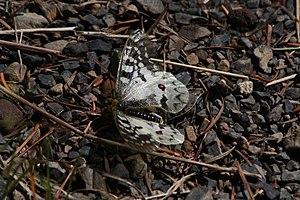
Parnassius clodius est une espèce d'insectes lépidoptères de la famille des Papilionidae, de la sous-famille des Parnassiinae et du genre Parnassius.